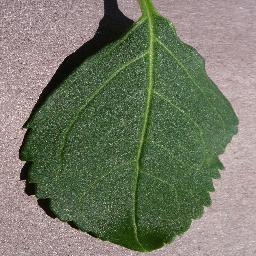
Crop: cherry
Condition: (including_sour)_healthy